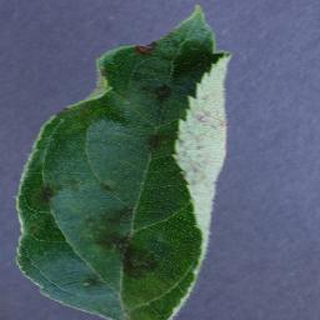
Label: apple_apple_scab